Traditional occupations of Goa

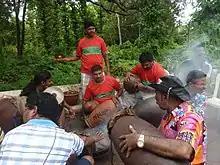
Traditional musicians heat up their drums ("ghumots") in Goa before taking part in a musical programme.

Pantaleão Fernandes, photographer and author, has listed "50 ancient traditions of Goa that show how everyday work had a soul of artisanship in those good old days."